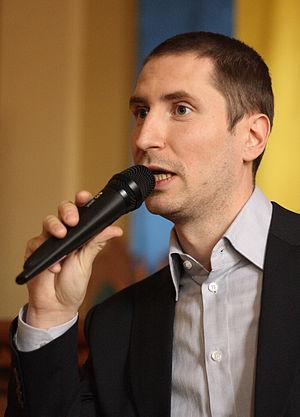
Denys Sylantyev, né le 3 octobre 1976 à Zaporijia, est un nageur ukrainien spécialiste des épreuves de papillon.